Compagnie des Transports Strasbourgeois

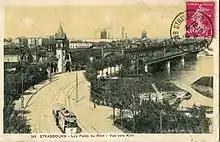
CTS tram on Line 1 crosses the Rhine, early 1920s

In 1877, the ("Strasbourg Horse Railway Company") was established. The business did not take a French name until 1884, as the (Strasbourg Tramway Company, CTS).